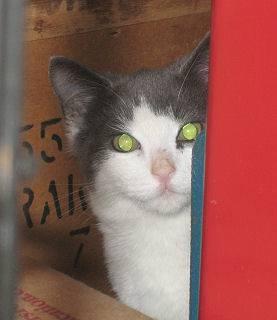
cat